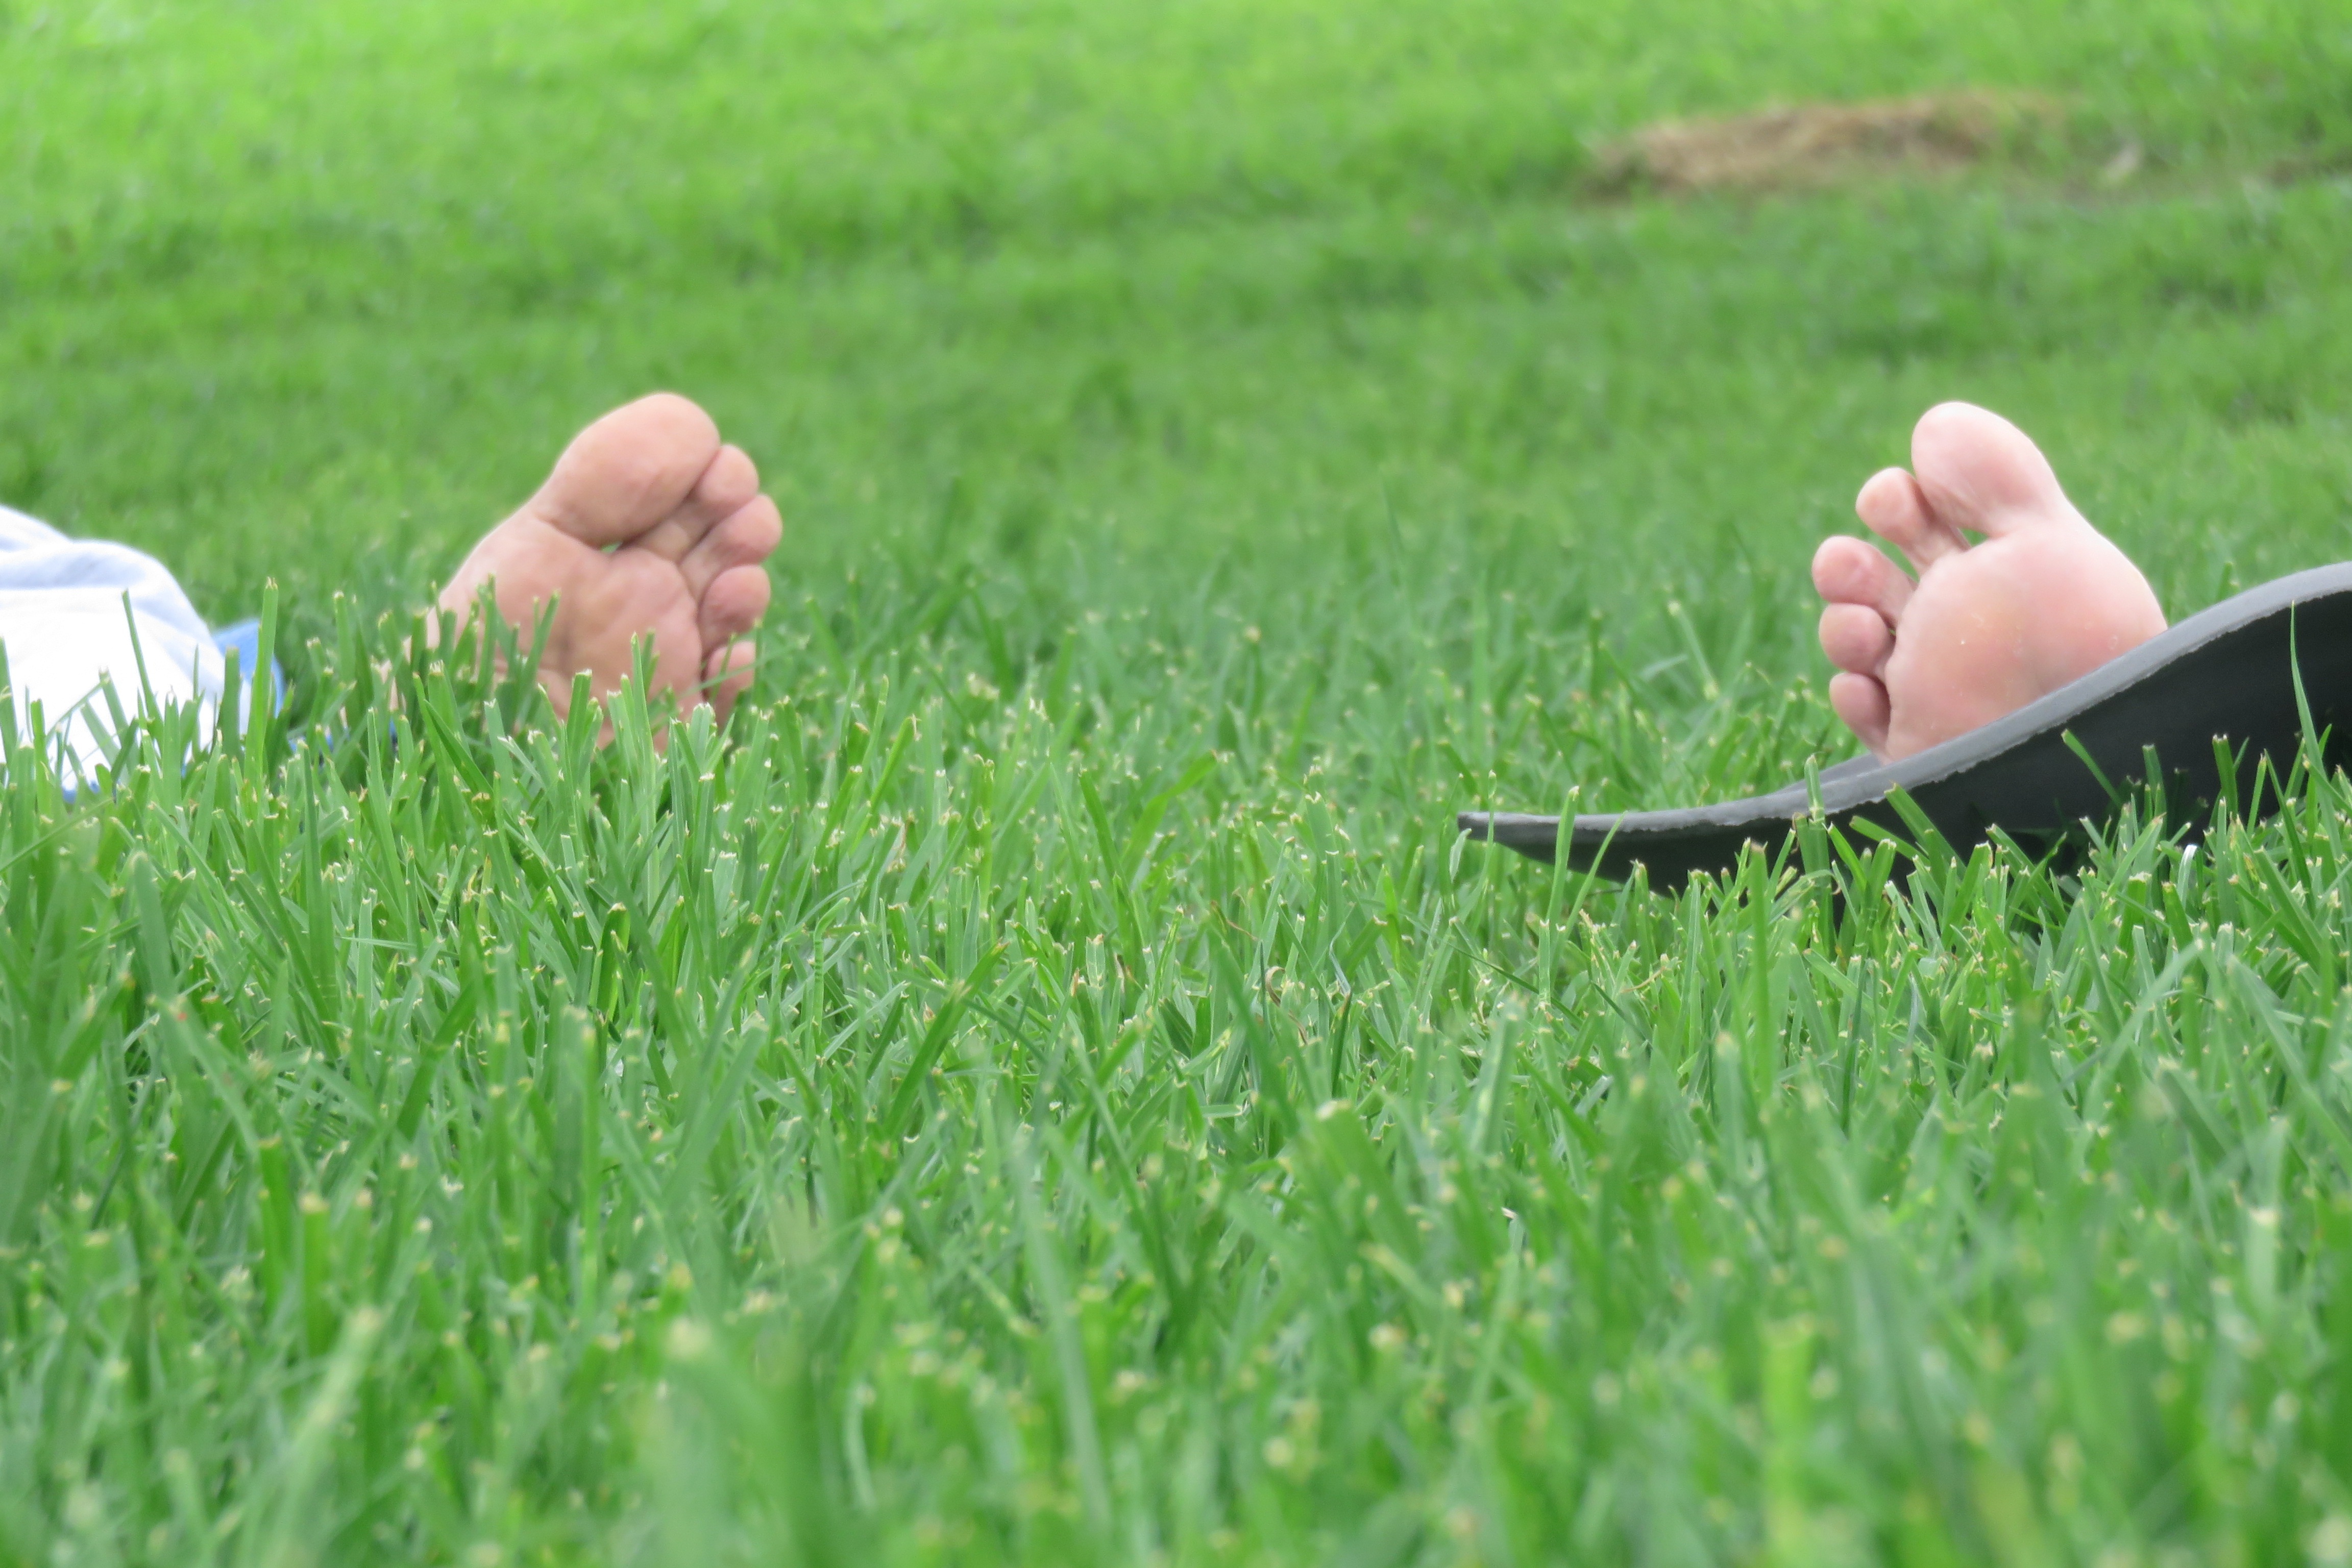
grass, plant, field, lawn, meadow, flower, feet, leg, green, rest, agriculture, relaxation, grassland, footwear, yoga, grass family